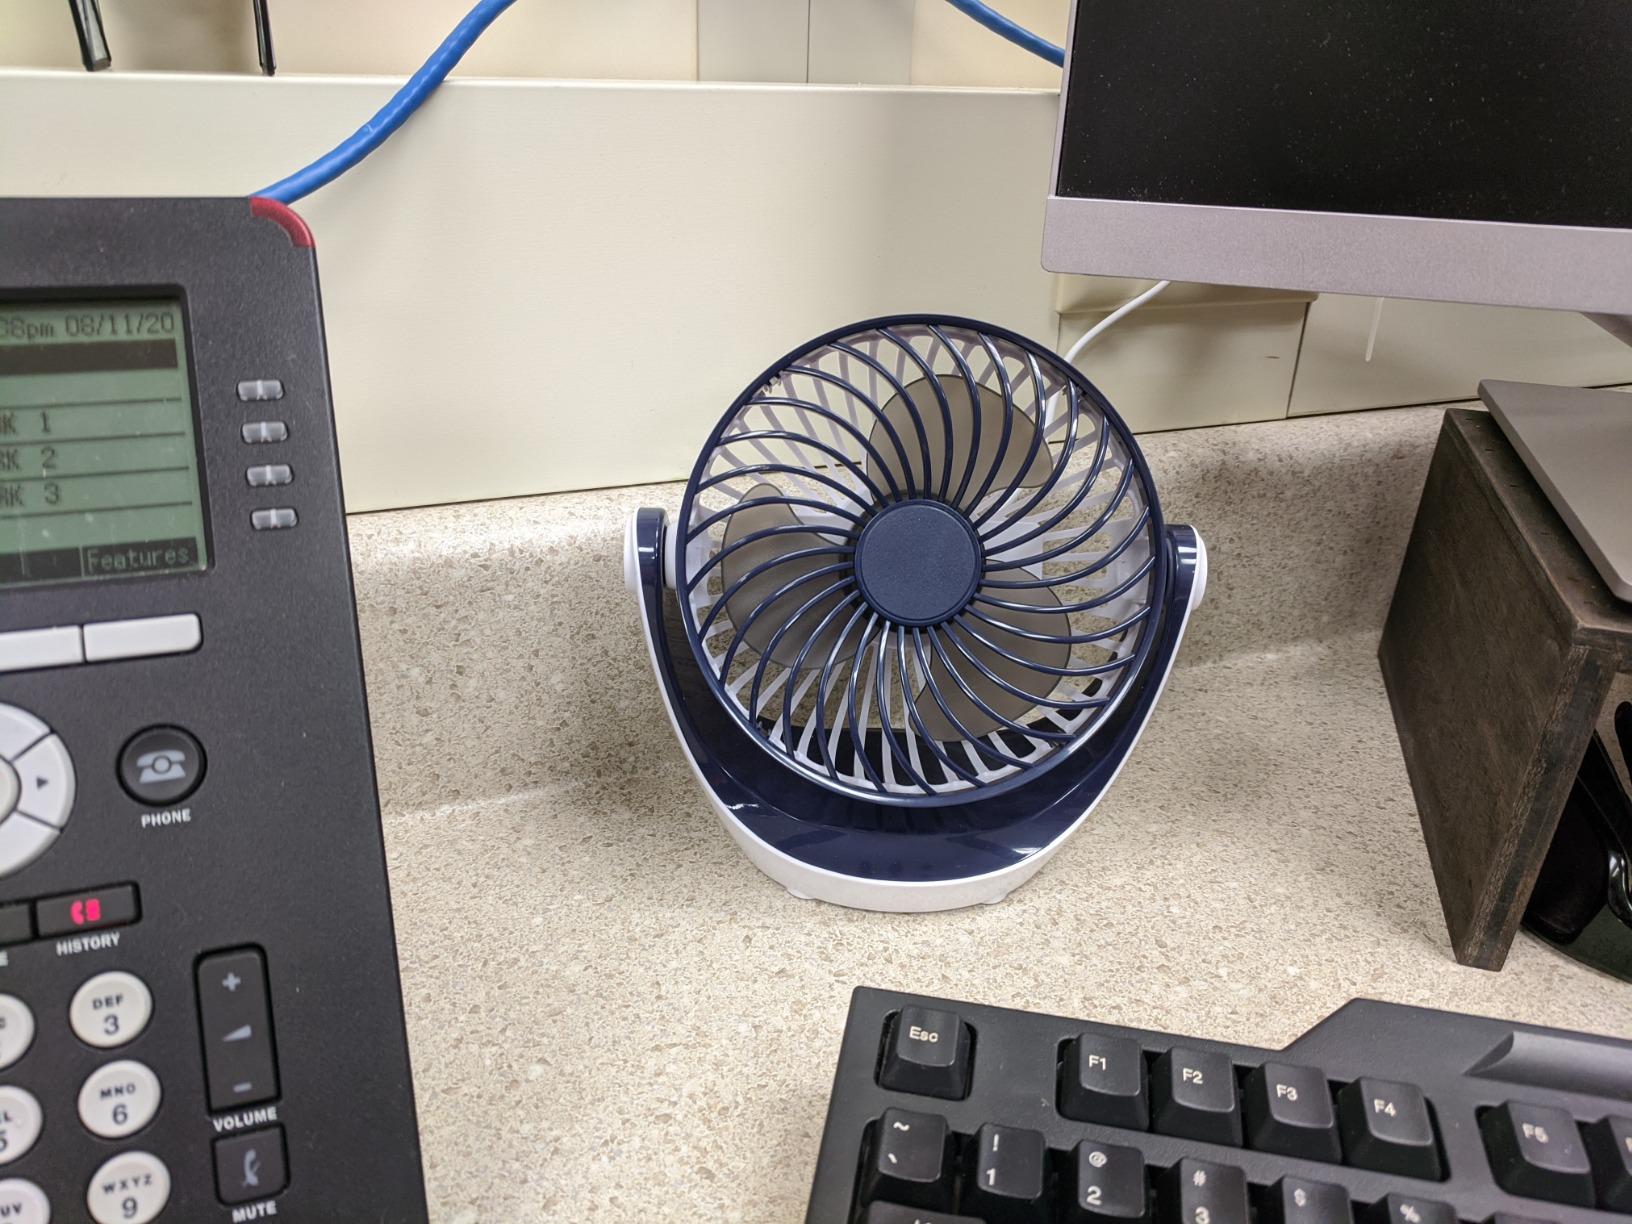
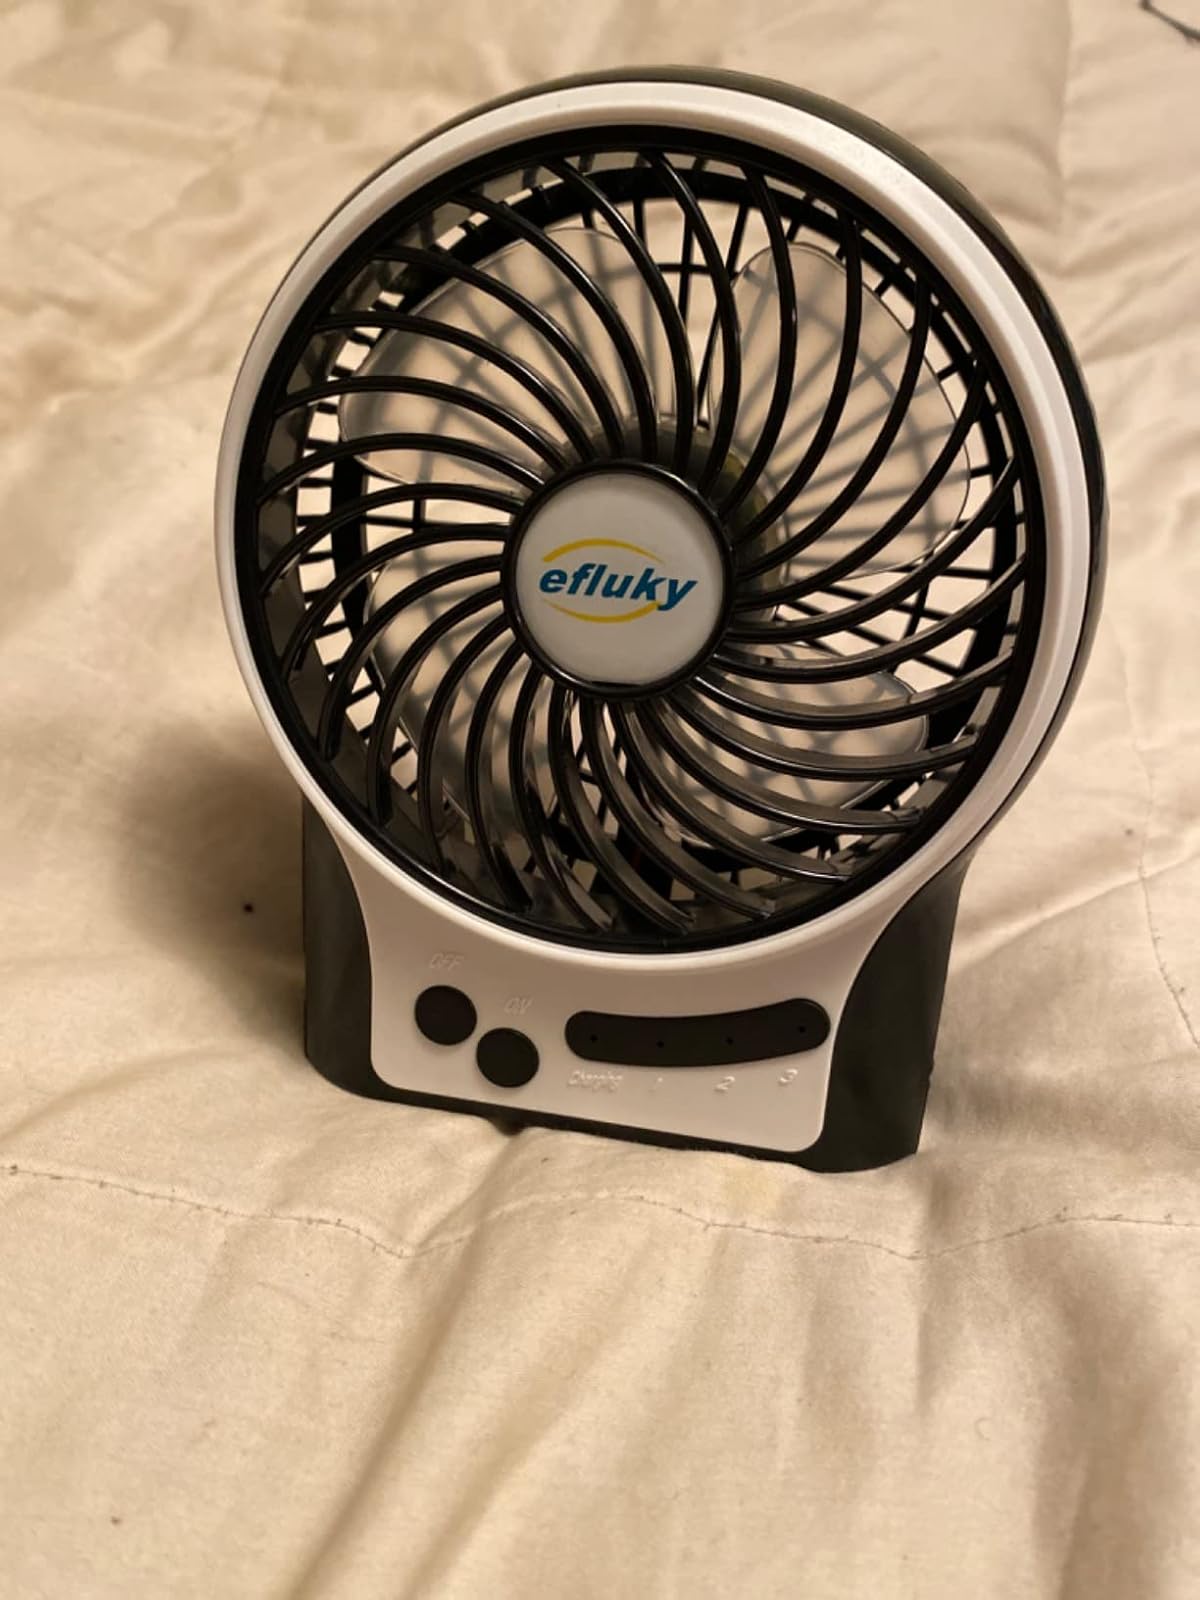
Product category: fan
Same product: no